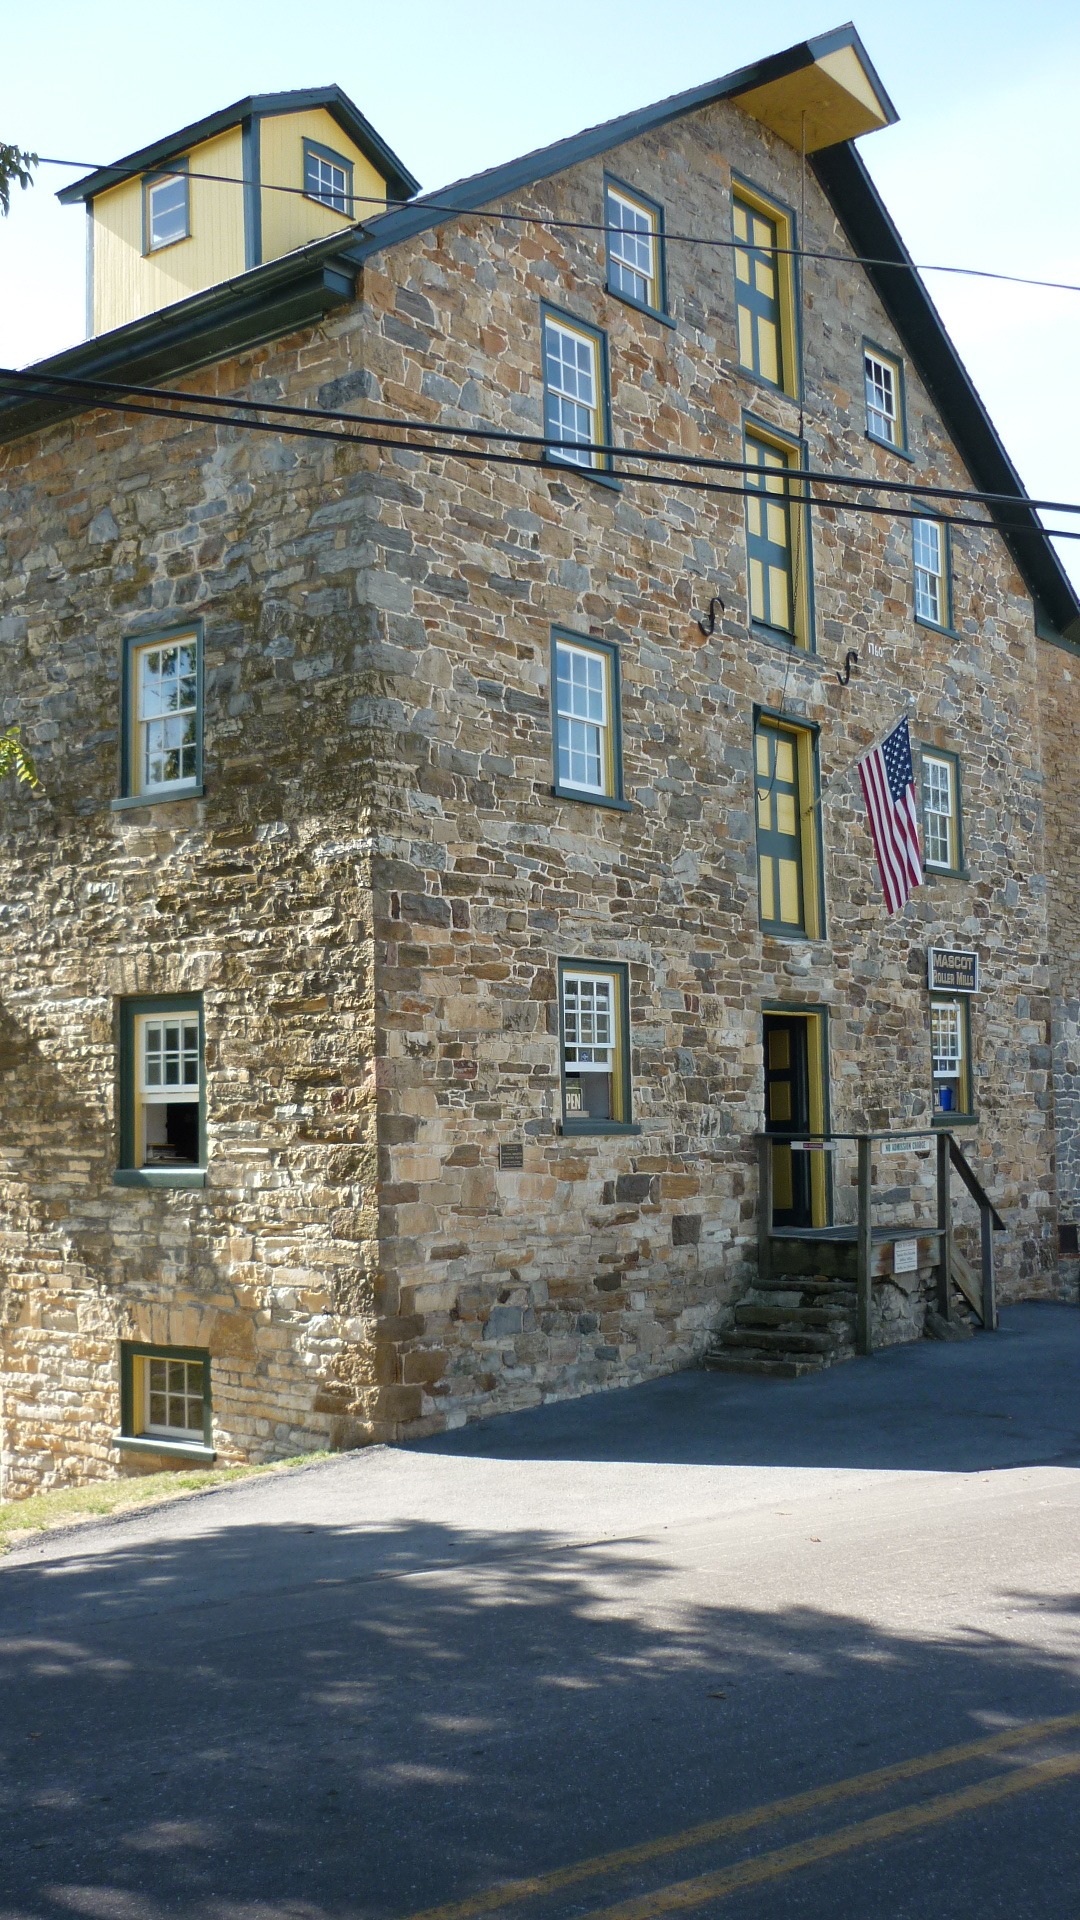
architecture, street, countryside, house, window, town, building, barn, home, wall, country, village, suburb, cottage, facade, property, farmhouse, pennsylvania, amish, historical, estate, neighbourhood, urban area, residential area